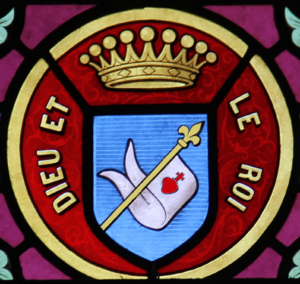
Représentation tirée d'un vitrail de l'église Saint-Pavin au Pin-en-Mauges (49)
La famille de Cathelineau est une famille subsistante de la noblesse française, originaire de l'Anjou, descendant du chef vendéen Jacques Cathelineau.